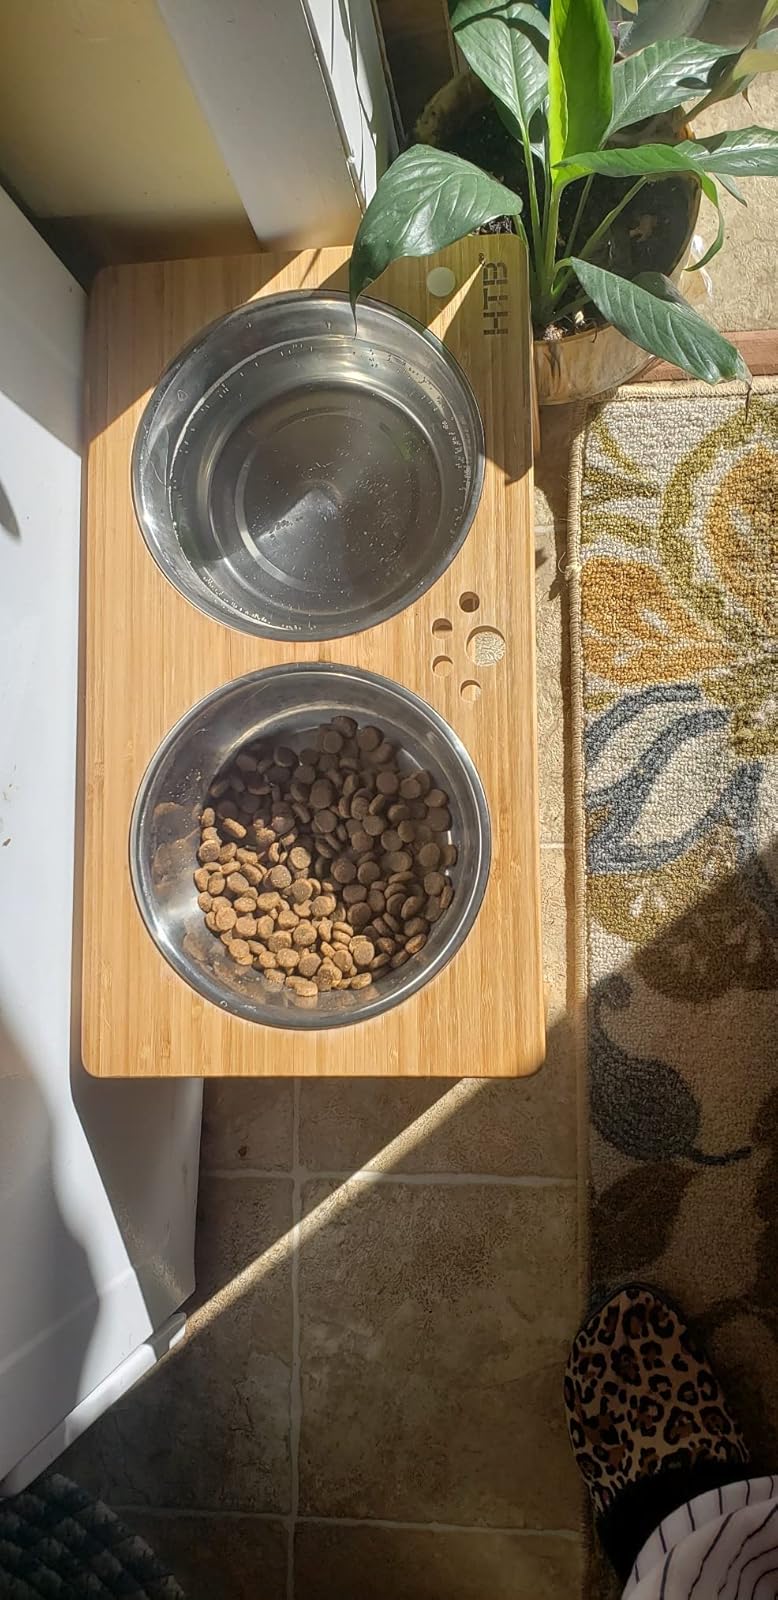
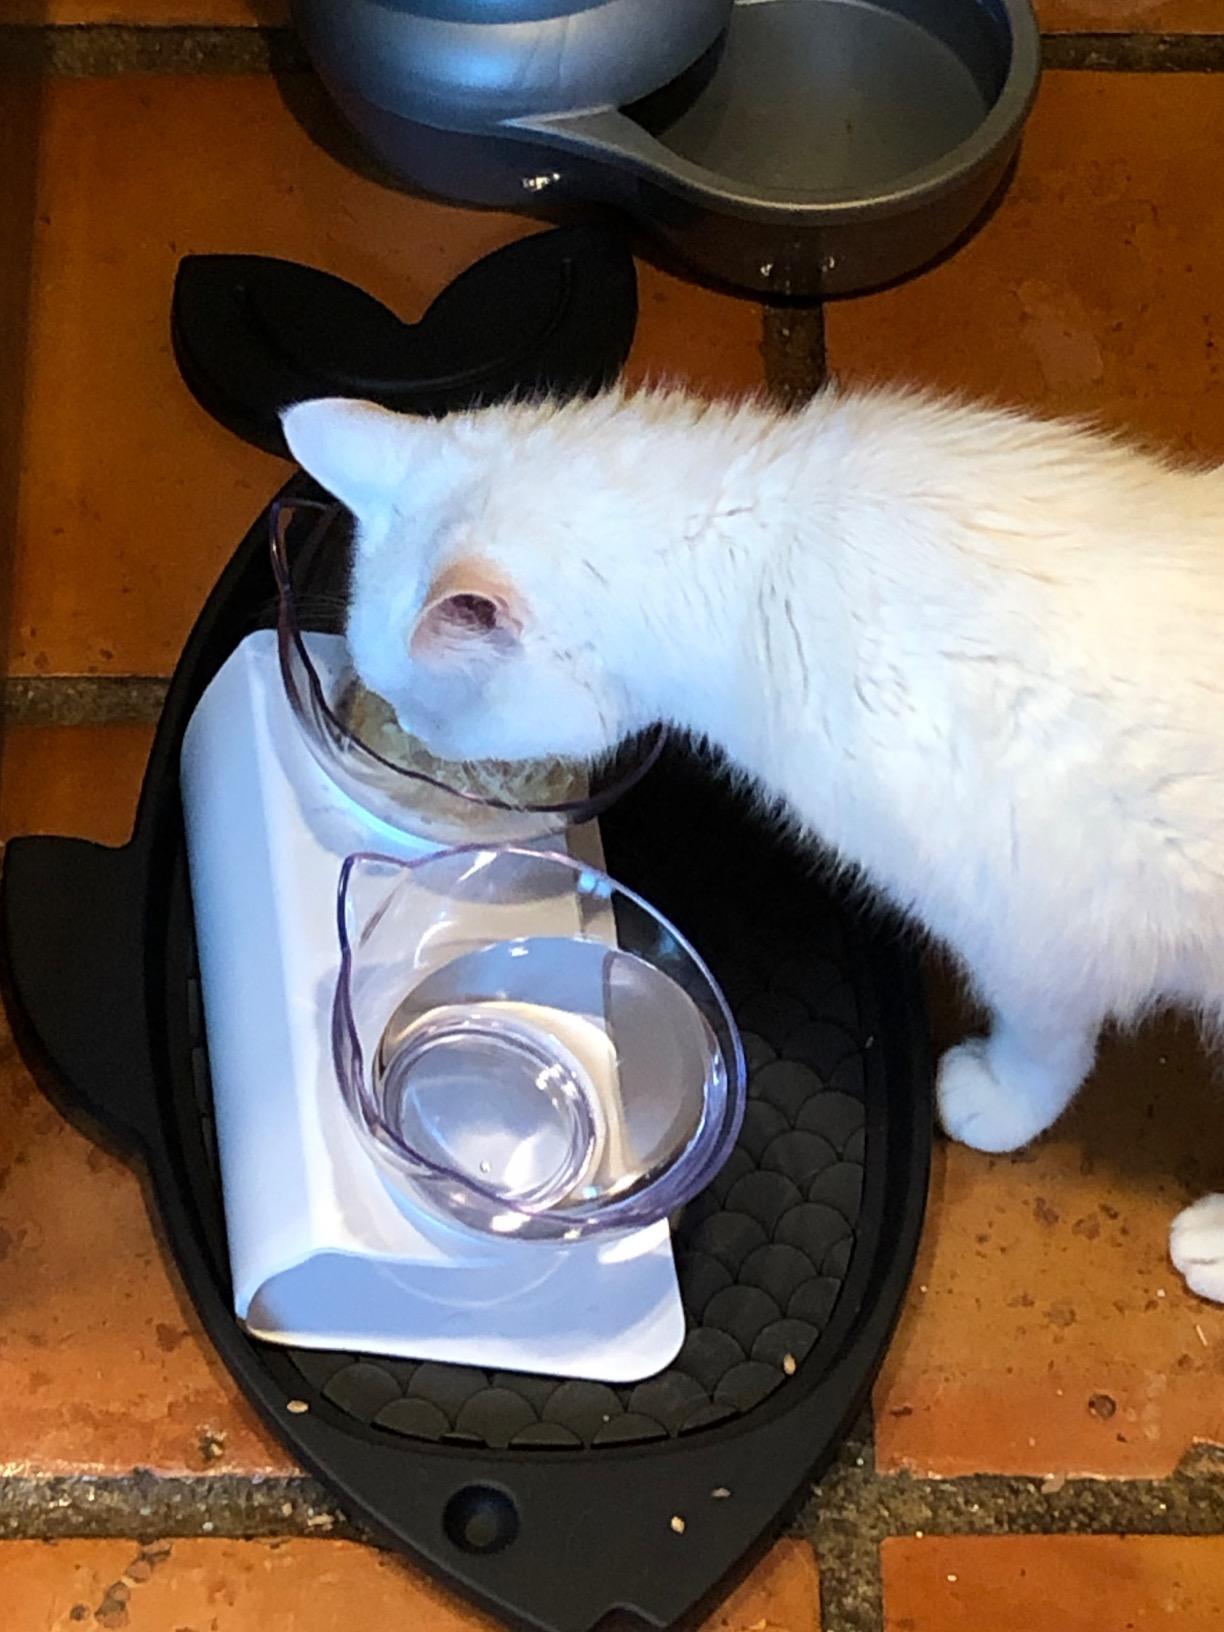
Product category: items_bowl
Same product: no